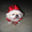
Label: dog